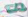
Number: 8